Midwest Joint Regional Correctional Facility

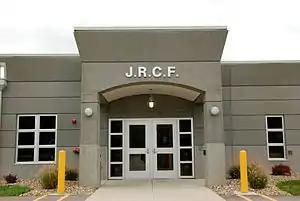
Official Army photo of the prison in 2011

The Midwest Joint Regional Correctional Facility (JRCF) is a military prison at 831 Sabalu Road, Fort Leavenworth, Kansas which opened in 2010.